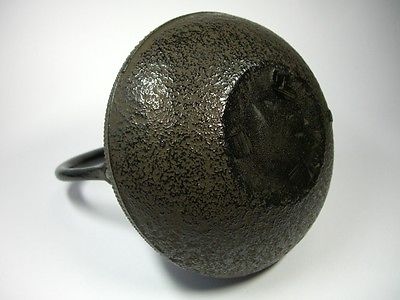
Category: kettle